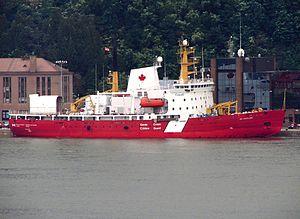
Le NGCC Des Groseilliers est un brise-glace de la Garde côtière canadienne. Il est nommé en l'honneur de Médard Chouart des Groseilliers, un explorateur de l'époque de la Nouvelle-France. Il a participé à plusieurs missions scientifiques.
L'opération Nanook est une opération militaire conduite annuellement par les Forces canadiennes depuis 2007 pour assurer la souveraineté et la sécurité dans le Nord canadien. Elle est menée conjointement avec les autorités territoriales et d'autres partenaires fédéraux tels que la Garde côtière canadienne. Elle vise entre autres à assurer la souveraineté canadienne sur le passage du Nord-Ouest.